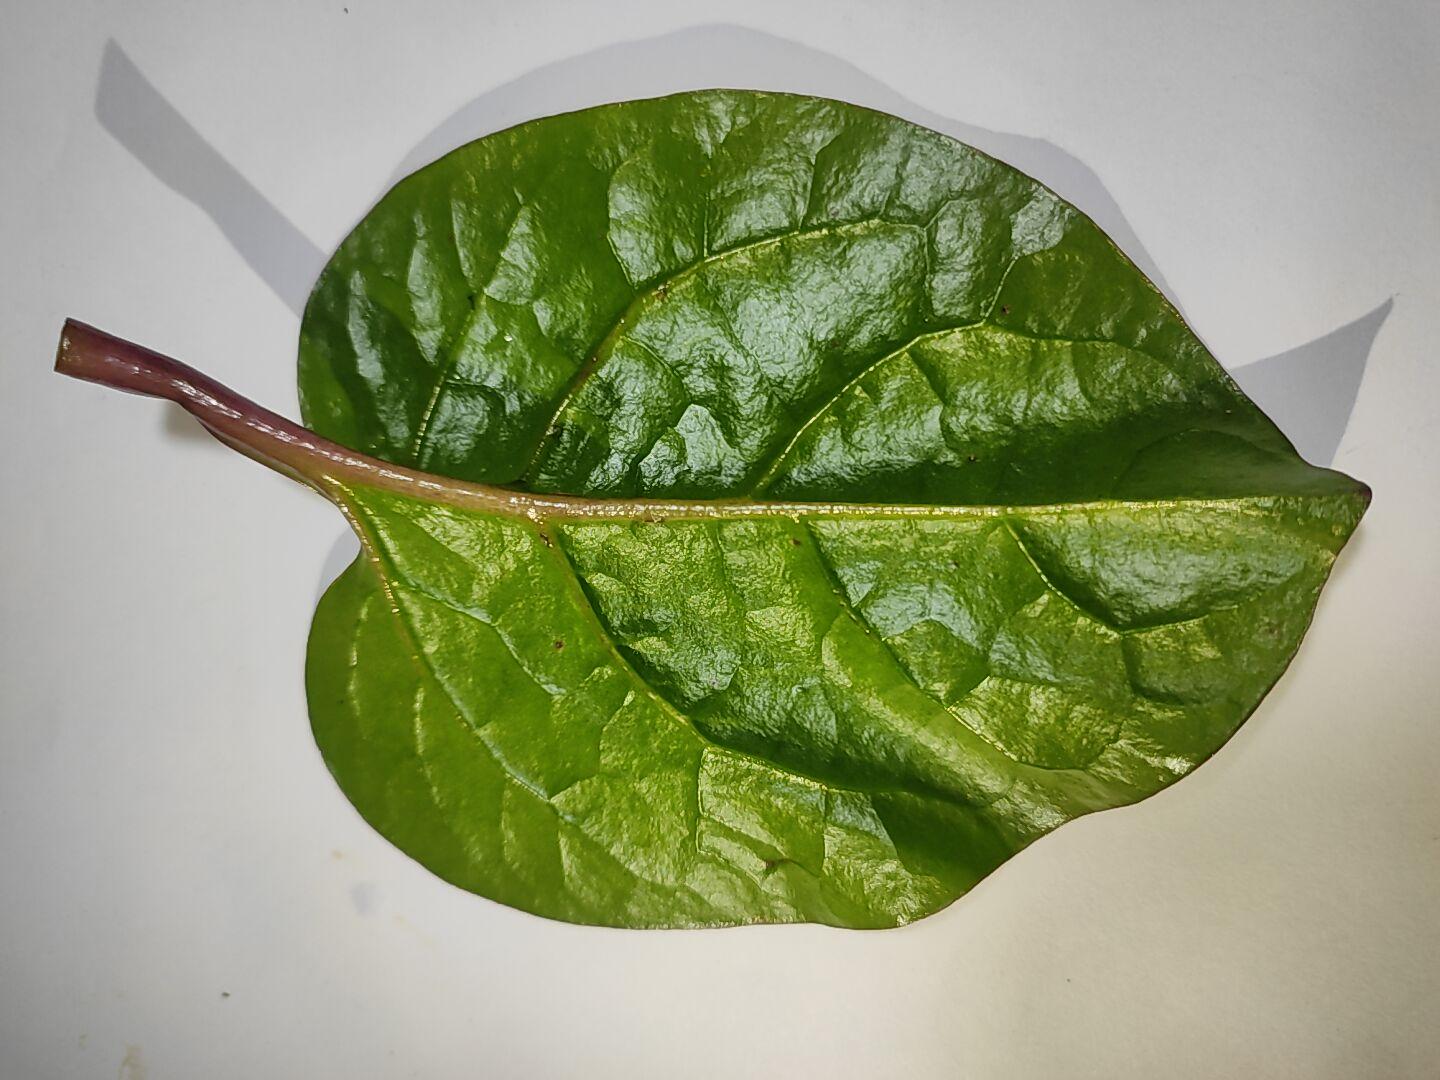
Label: healthy